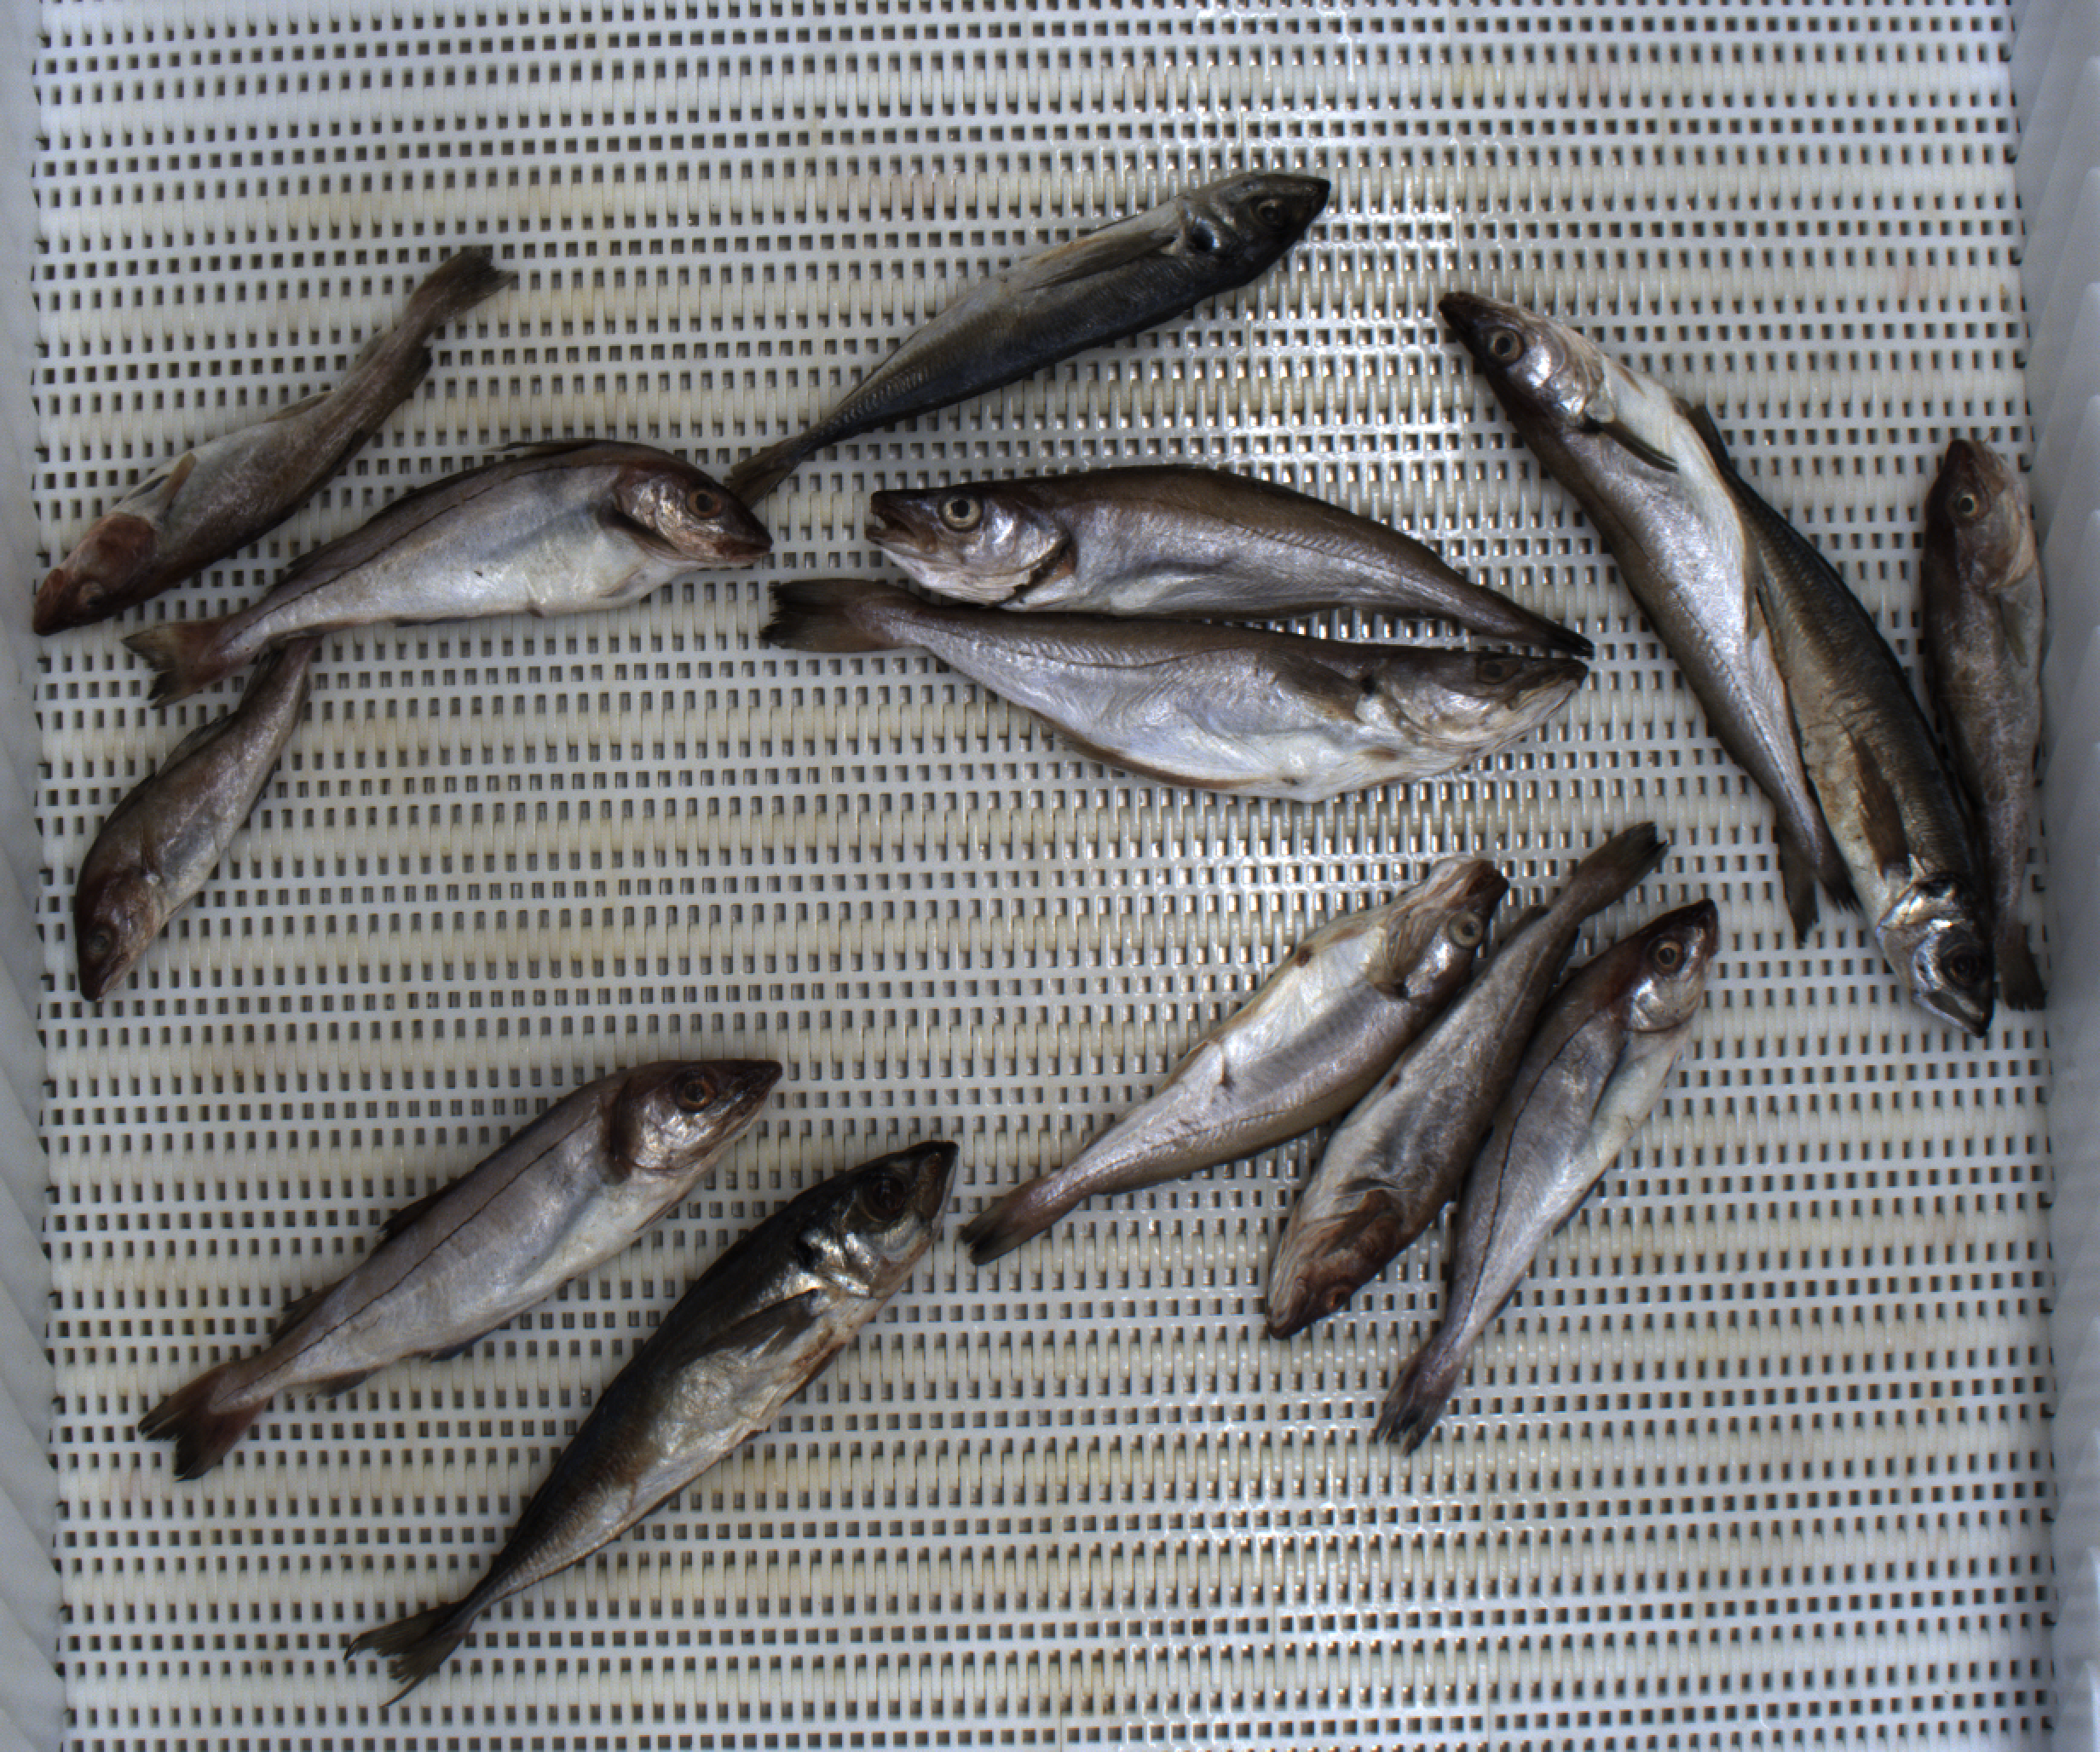
Total fish: 14
Cod: 4
Haddock: 3
Whiting: 4
Hake: 0
Horse mackerel: 3
Saithe: 0
Other: 0